It All Began When I Met You

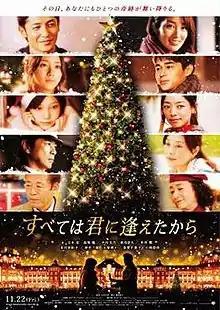
Theatrical release poster

is a 2013 Japanese film directed by Katsuhide Motoki, and released by Warner Bros. in Japan on 22 November 2013. Inspired by the 2003 British romantic comedy "Love Actually", the film is made up of six separate stories revolving around ten people at Tokyo Station just before Christmas. It was produced to commemorate the 100th anniversary of Tokyo Station, and was filmed with full cooperation by the railway company JR East.